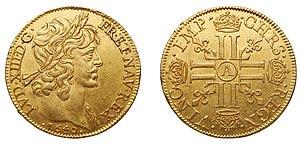
Double louis d'or de Louis XIII, Paris, 1640, collections historiques de la Monnaie de Paris. Ref
Le musée du 11 Conti est un musée consacré au savoir-faire de la Monnaie de Paris. Il présente des vues directes sur certains ateliers de la dernière usine dans Paris, les techniques de fabrication et les métaux utilisés, du matériel servant à sa fabrication. Le musée est très interactif et le visiteur est acteur de sa visite.